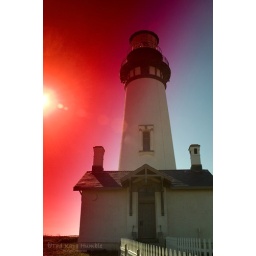
The lighthouse at sunset on a rare sunny day at the Oregon coast near Newport, Oregon.